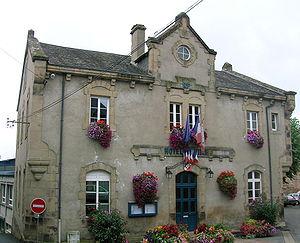
Beynat est une commune française du département de la Corrèze, en région Nouvelle-Aquitaine. Ses habitants, au nombre de 1 258 en 2017, sont appelés les Beynatois et les Beynatoises.